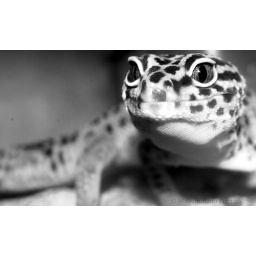
orange in black and white